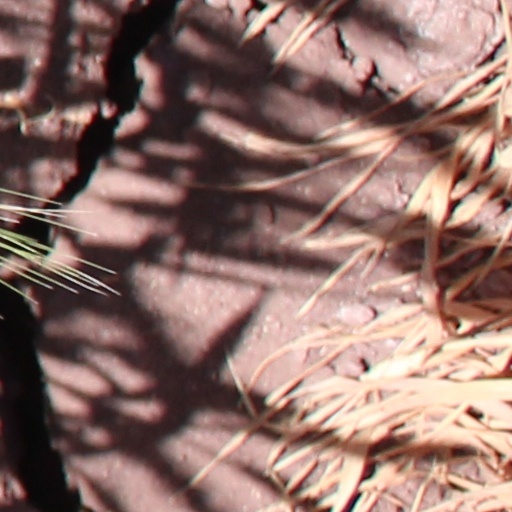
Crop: wheat